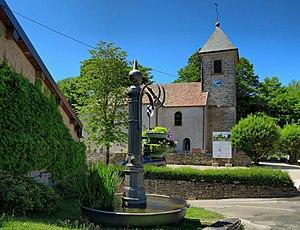
La fontaine ronde et l'église
Châtillon-le-Duc est une commune française située dans le département du Doubs, en région Bourgogne-Franche-Comté.